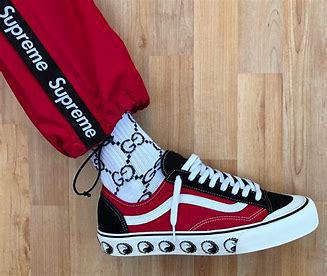
Brand: Vans
Model: Style 36 Decon Sf